Bobby Few

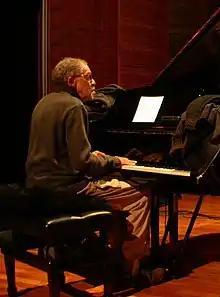
Few in 2007

Bobby Few (October 21, 1935 – January 6, 2021) was an American jazz pianist and vocalist.